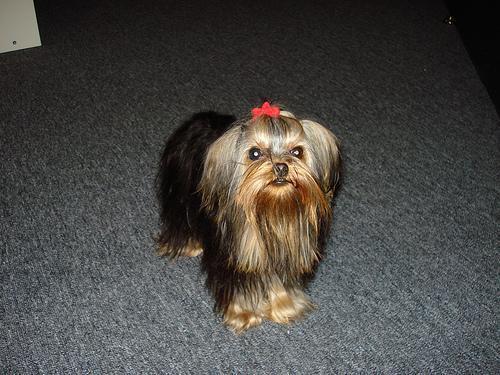
Yorkshire_terrier